Carolina Gaitán

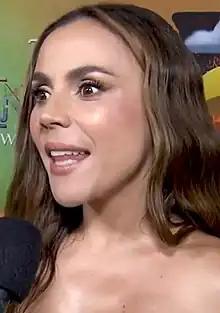
Gaitán in 2021

Carolina del Pilar Gaitán Lozano (born 4 April 1984) is a Colombian actress and singer. She studied at the Lee Strasberg Theater and Film Institute in New York and has been awarded two Premios Tu Mundo from Telemundo.